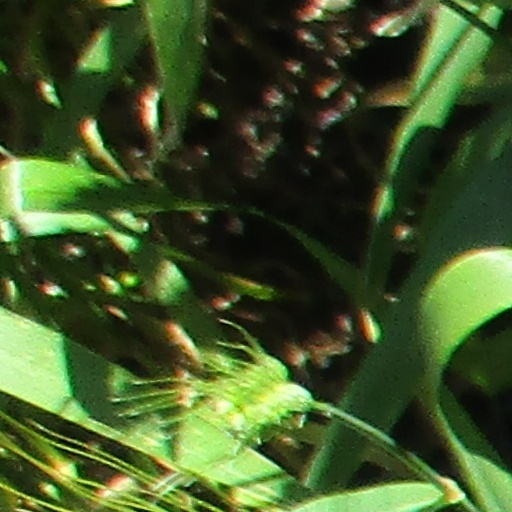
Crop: wheat